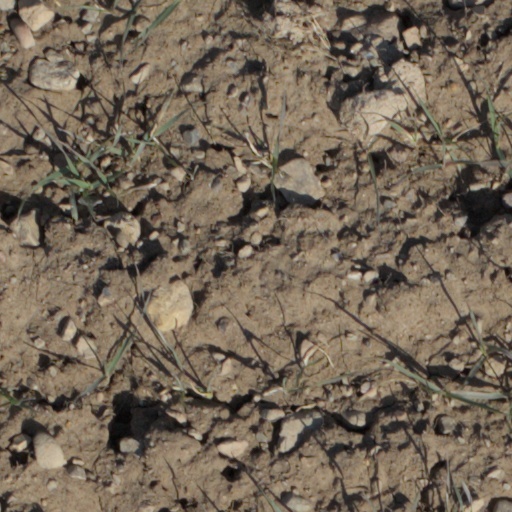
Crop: wheat